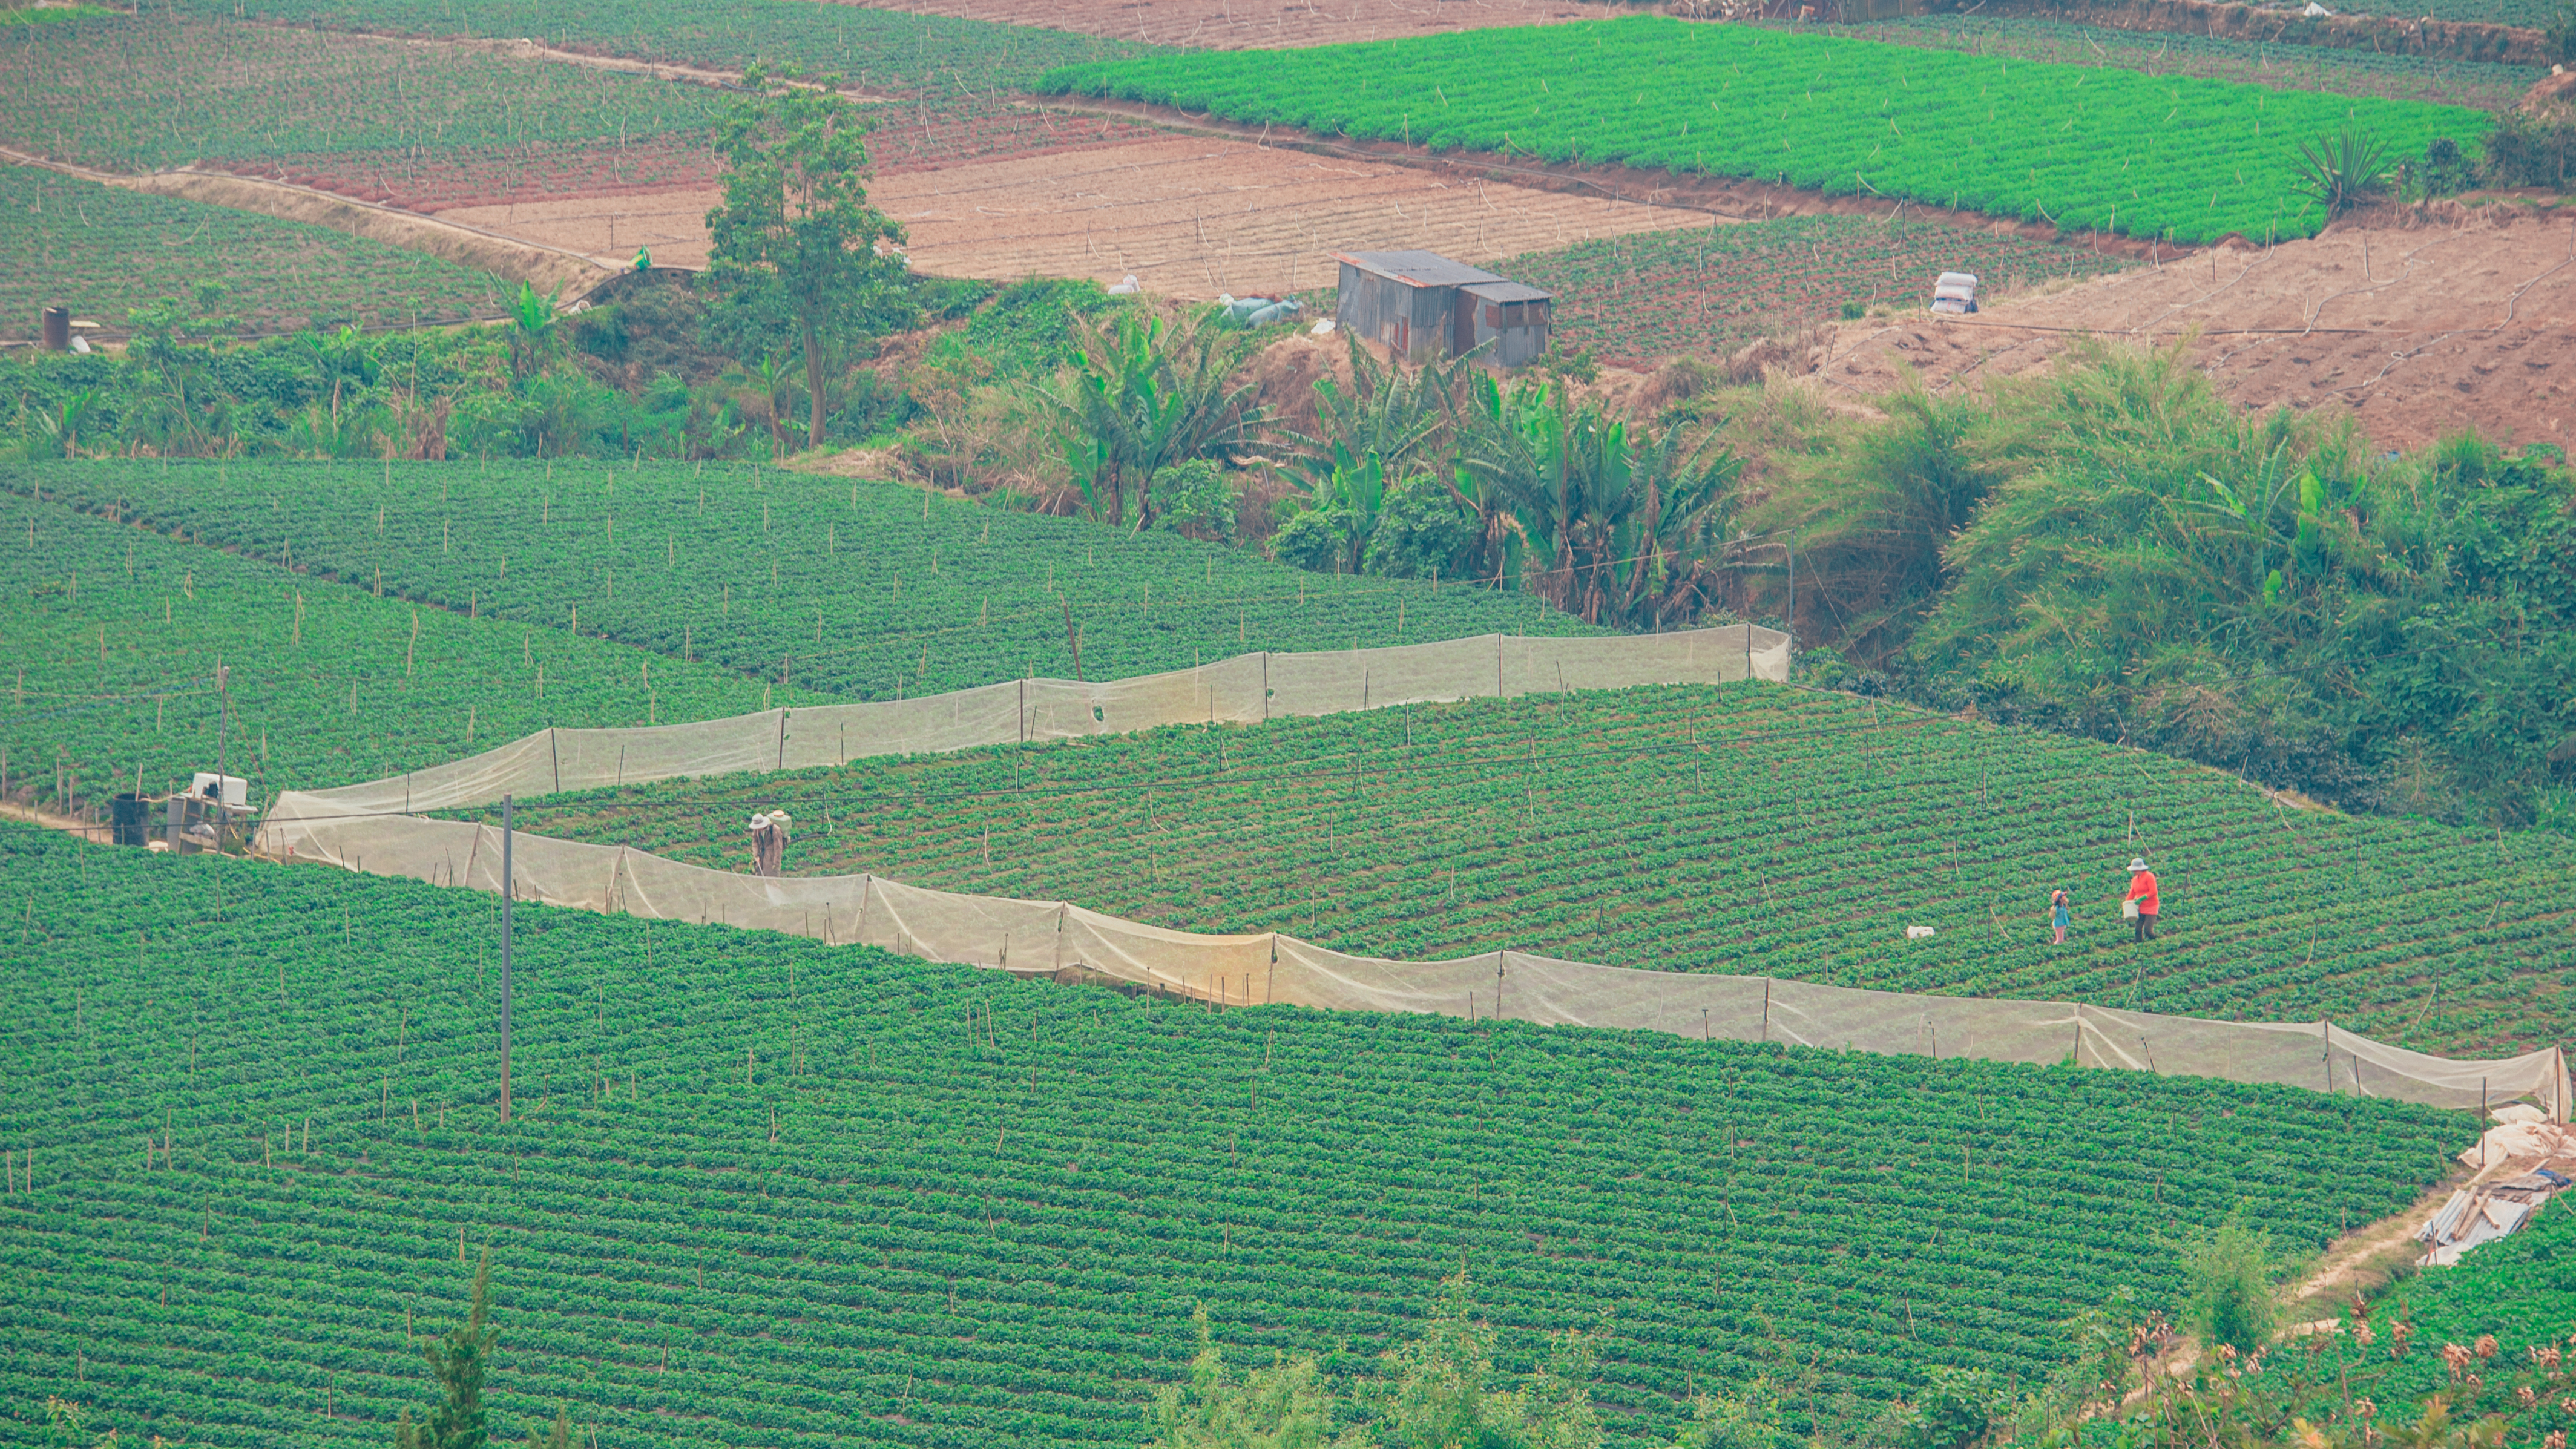
beautiful, landscape, pastel, fresh, natural, field, agriculture, farm, rural area, crop, plain, land lot, plantation, hill station, highland, grass, paddy field, pasture, hill, soil, grassland, grass family